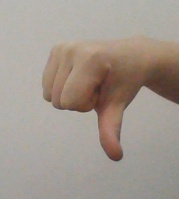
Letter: waw